Dorgali

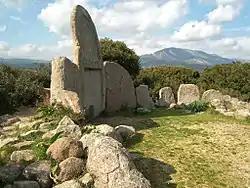
Giants' grave of Sa Ena e Thomes.

Dorgali is a "comune" (municipality) in the Province of Nuoro in the Italian region Sardinia, located about northeast of Cagliari and about east of Nuoro in the Seaside Supramonte mountain area.